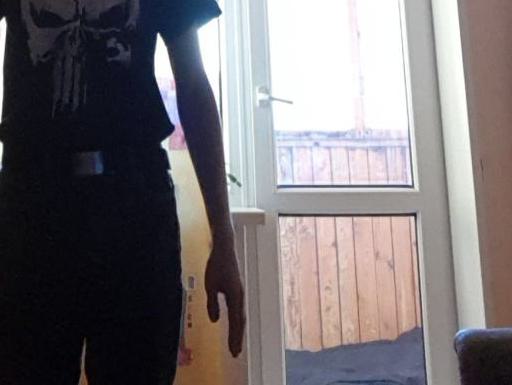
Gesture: no_gesture